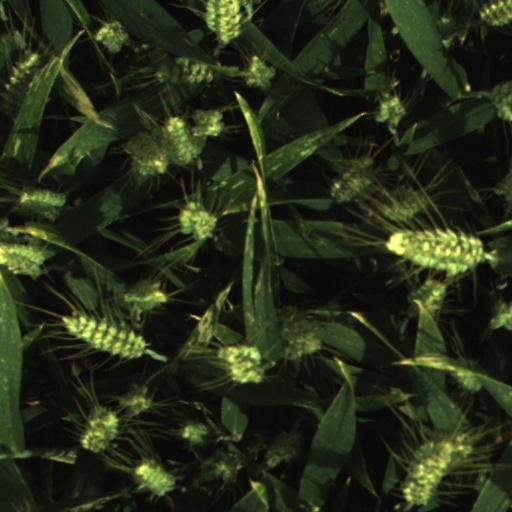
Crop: wheat